Volkswagen GX3

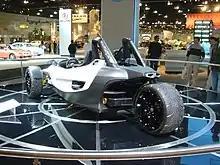
Rear view

The design of the GX3 was atypical, with a front double wishbone suspension, tubular steel space frame and laminated body panels. The concept was of a rare type, with two seats and three wheels. The GX3 lacked a roof or windshield, and was intended mainly for fair weather environments, as a "weekend car". The design of the interior was minimalist and functional.